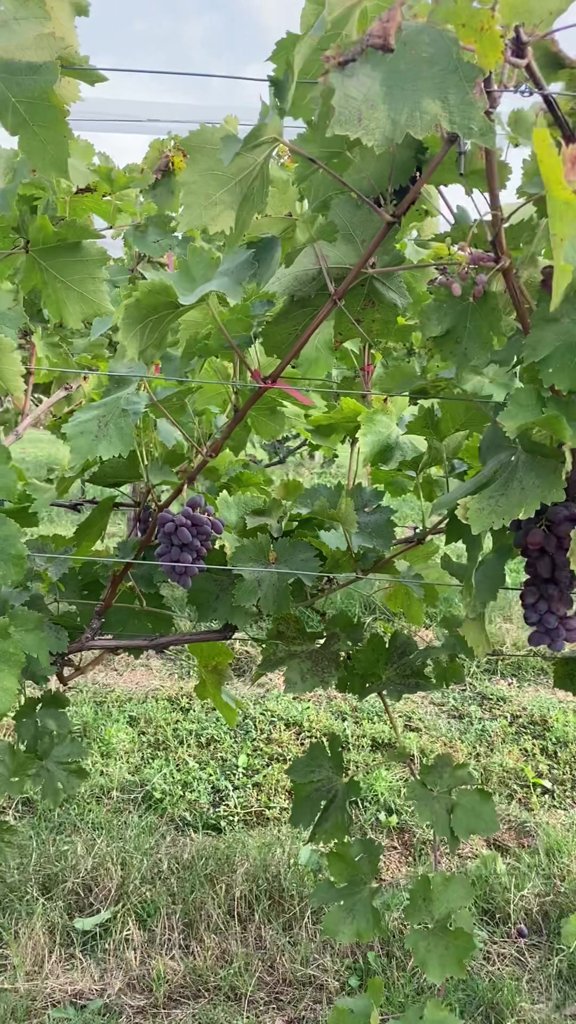
Berries visible: 69
Grape clusters: 2